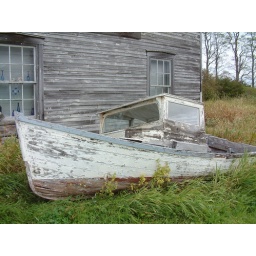
A wooden boat beside the Ye Olde Port Medway Shop, NS.